Vel' d'Hiv Roundup

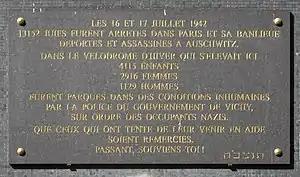
Commemorative plaque to the 8,160 victims held in the "Vel' d'Hiv" after the 16–17 July 1942 roundup of Jews in Paris. Inaugurated on 20 July 2008, the plaque is facing the Bir-Hakeim metro station on the "" in the (15th arrondissement of Paris), a few meters from the site of the former "Vel d'Hiv"

The internment camp at Drancy was easily defended because it was built of tower blocks in the shape of a horseshoe. It was guarded by French gendarmes. The camp's operation was under the Gestapo's section of Jewish affairs. Theodor Dannecker, a key figure both in the roundup and in the operation of Drancy, was described by Maurice Rajsfus in his history of the camp as "a violent psychopath... It was he who ordered the internees to starve, who banned them from moving about within the camp, to smoke, to play cards, etc."